Ernest J. King

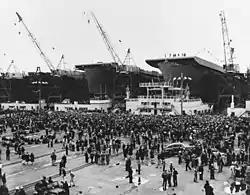
Black and white photograph of numerous people standing on a concrete surface, in front of three ships under construction with cranes on top of them

Officers of King's generation generally served three years at sea in the ranks of passed midshipman and ensign before attaining eligibility for promotion to lieutenant. The rank of lieutenant (junior grade) served as a temporal waypoint for officers requiring additional training or who failed to attain the requisite endorsements to receive the immediate promotion from ensign to the rank of lieutenant. King passed his exams and secured the requisite endorsement for promotion to lieutenant, although his missteps as a junior officer required the approval of the Navy Retention Board. For this reason, King left the Asiatic Fleet for temporary duty in Washington, D.C., for ten days of physical examinations and eventually his appearance before the Retention Board, as chaired by the President of the Naval War College, Rear Admiral Charles B. Stockton. Impressed with King's potential, Stockton arranged the assignment of King to the staff of the Naval Academy with duty in the rank of full lieutenant.